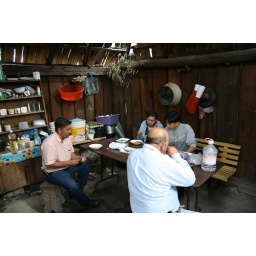
Inside one of the villager's houses for lunch. Up in the sierra mountains in Mexico.